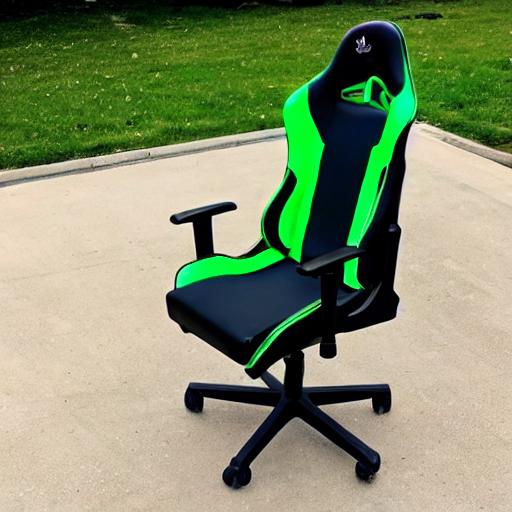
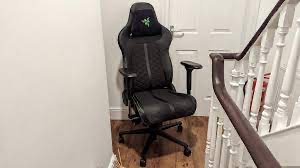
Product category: items_chair
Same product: no